Nate Johnson (tackle)

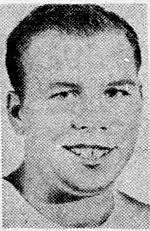
Johnson, c. 1949

Nathan Elijah Johnson (June 19, 1920 – August 24, 2004) was an American football tackle.